WorkChoices

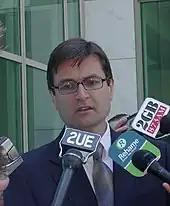
Greg Combet, Secretary of the Australian Council of Trade Unions, tells a media conference on 2 November 2005 that "the Australian labour movement will overturn this legislation, no matter how long it takes"

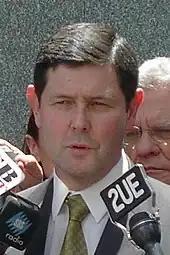
The then Minister for Employment and Workplace Relations, Kevin Andrews, who introduced the Australian industrial relations legislation, speaking at a press conference on 8 November 2005

The "Workplace Relations Amendment (WorkChoices) Bill 2005" (Cth) was introduced into the Australian House of Representatives on 2 November 2005 by the Minister for Employment and Workplace Relations, Kevin Andrews. The Australian Labor Party claimed it was not provided with enough copies of the Bill when it entered the House and mounted a campaign against the Bill in the House throughout the day. During Question Time, Opposition members continually interjected while Government members were speaking, leading the Speaker (and later the Deputy Speaker) to remove 11 of them.